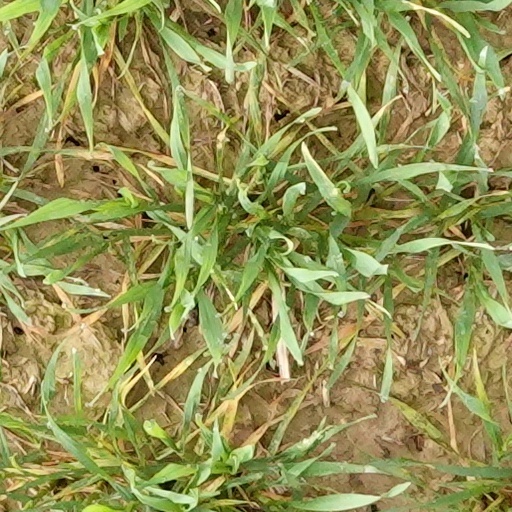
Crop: wheat